BanG Dream!

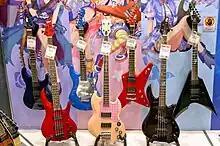
Guitars and basses from the franchise produced by ESP Guitars at the Taipei Musical Instruments Fair in 2022

Bushiroad continued to add new bands to the franchise with MyGO!!!!! and Ave Mujica in 2022 and 2023, respectively, following the concept of "synchronizing" reality and the fictional universe. While their characters were named, their voice actresses initially remained anonymous. To keep their identities hidden during their first shows, they played with limited stage lighting that covered their faces, with Ave Mujica additionally wearing cloaks. MyGO!!!!!'s voice actresses were officially revealed at their fourth live show on April 9, 2023, while Ave Mujica's voice actresses were officially revealed following the final episode of "BanG Dream! It's MyGO!!!!!" on September 14, 2023.